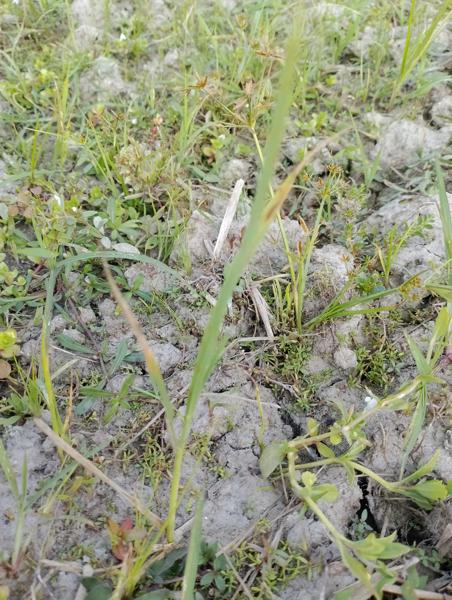
Weed species: Panicum repens